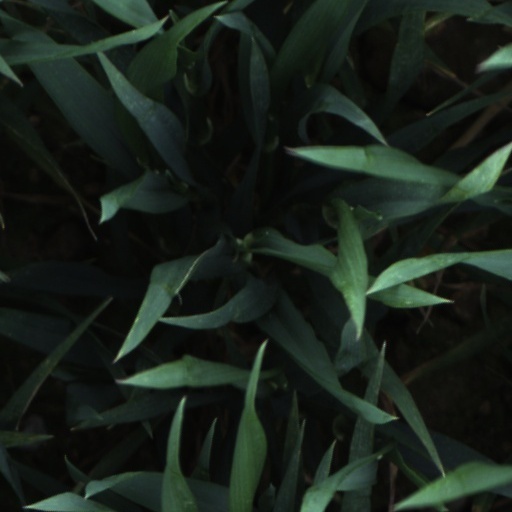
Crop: wheat